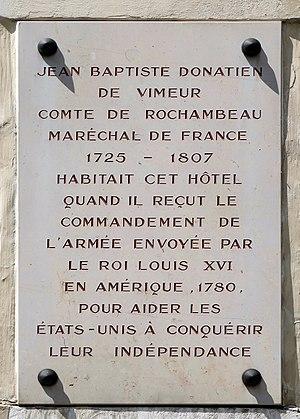
Plaque en hommage à Rochambeau, hôtel de Rochambeau, 40 rue du Cherche-Midi (Paris, 6e).
Jean-Baptiste-Donatien de Vimeur, comte de Rochambeau, né le 1ᵉʳ juillet 1725 à Vendôme et mort le 10 mai 1807 à Thoré-la-Rochette, est un général français.
L'hôtel de Rochambeau ou hôtel d'Asfeld est un hôtel particulier situé à Paris en France.